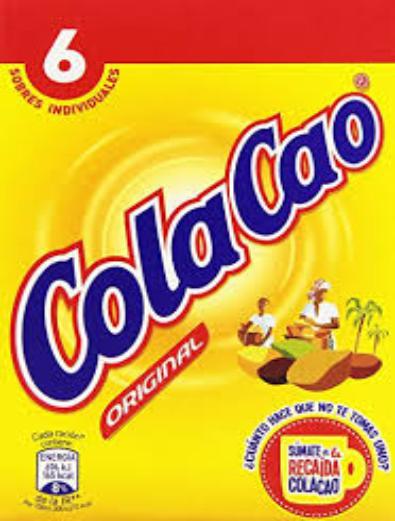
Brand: Cola Cao
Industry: Food